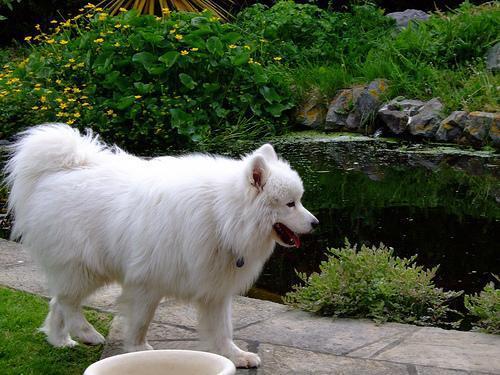
Samoyed